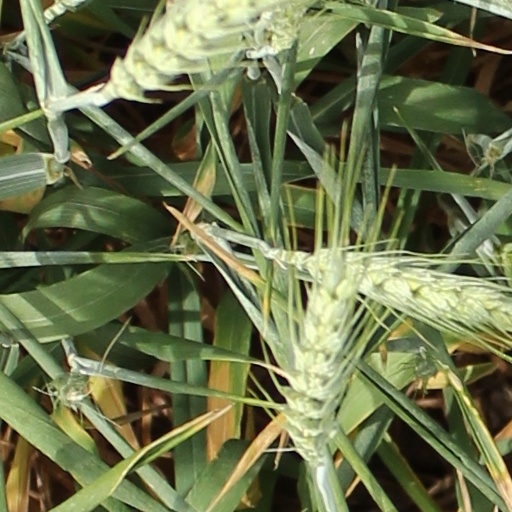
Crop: wheat